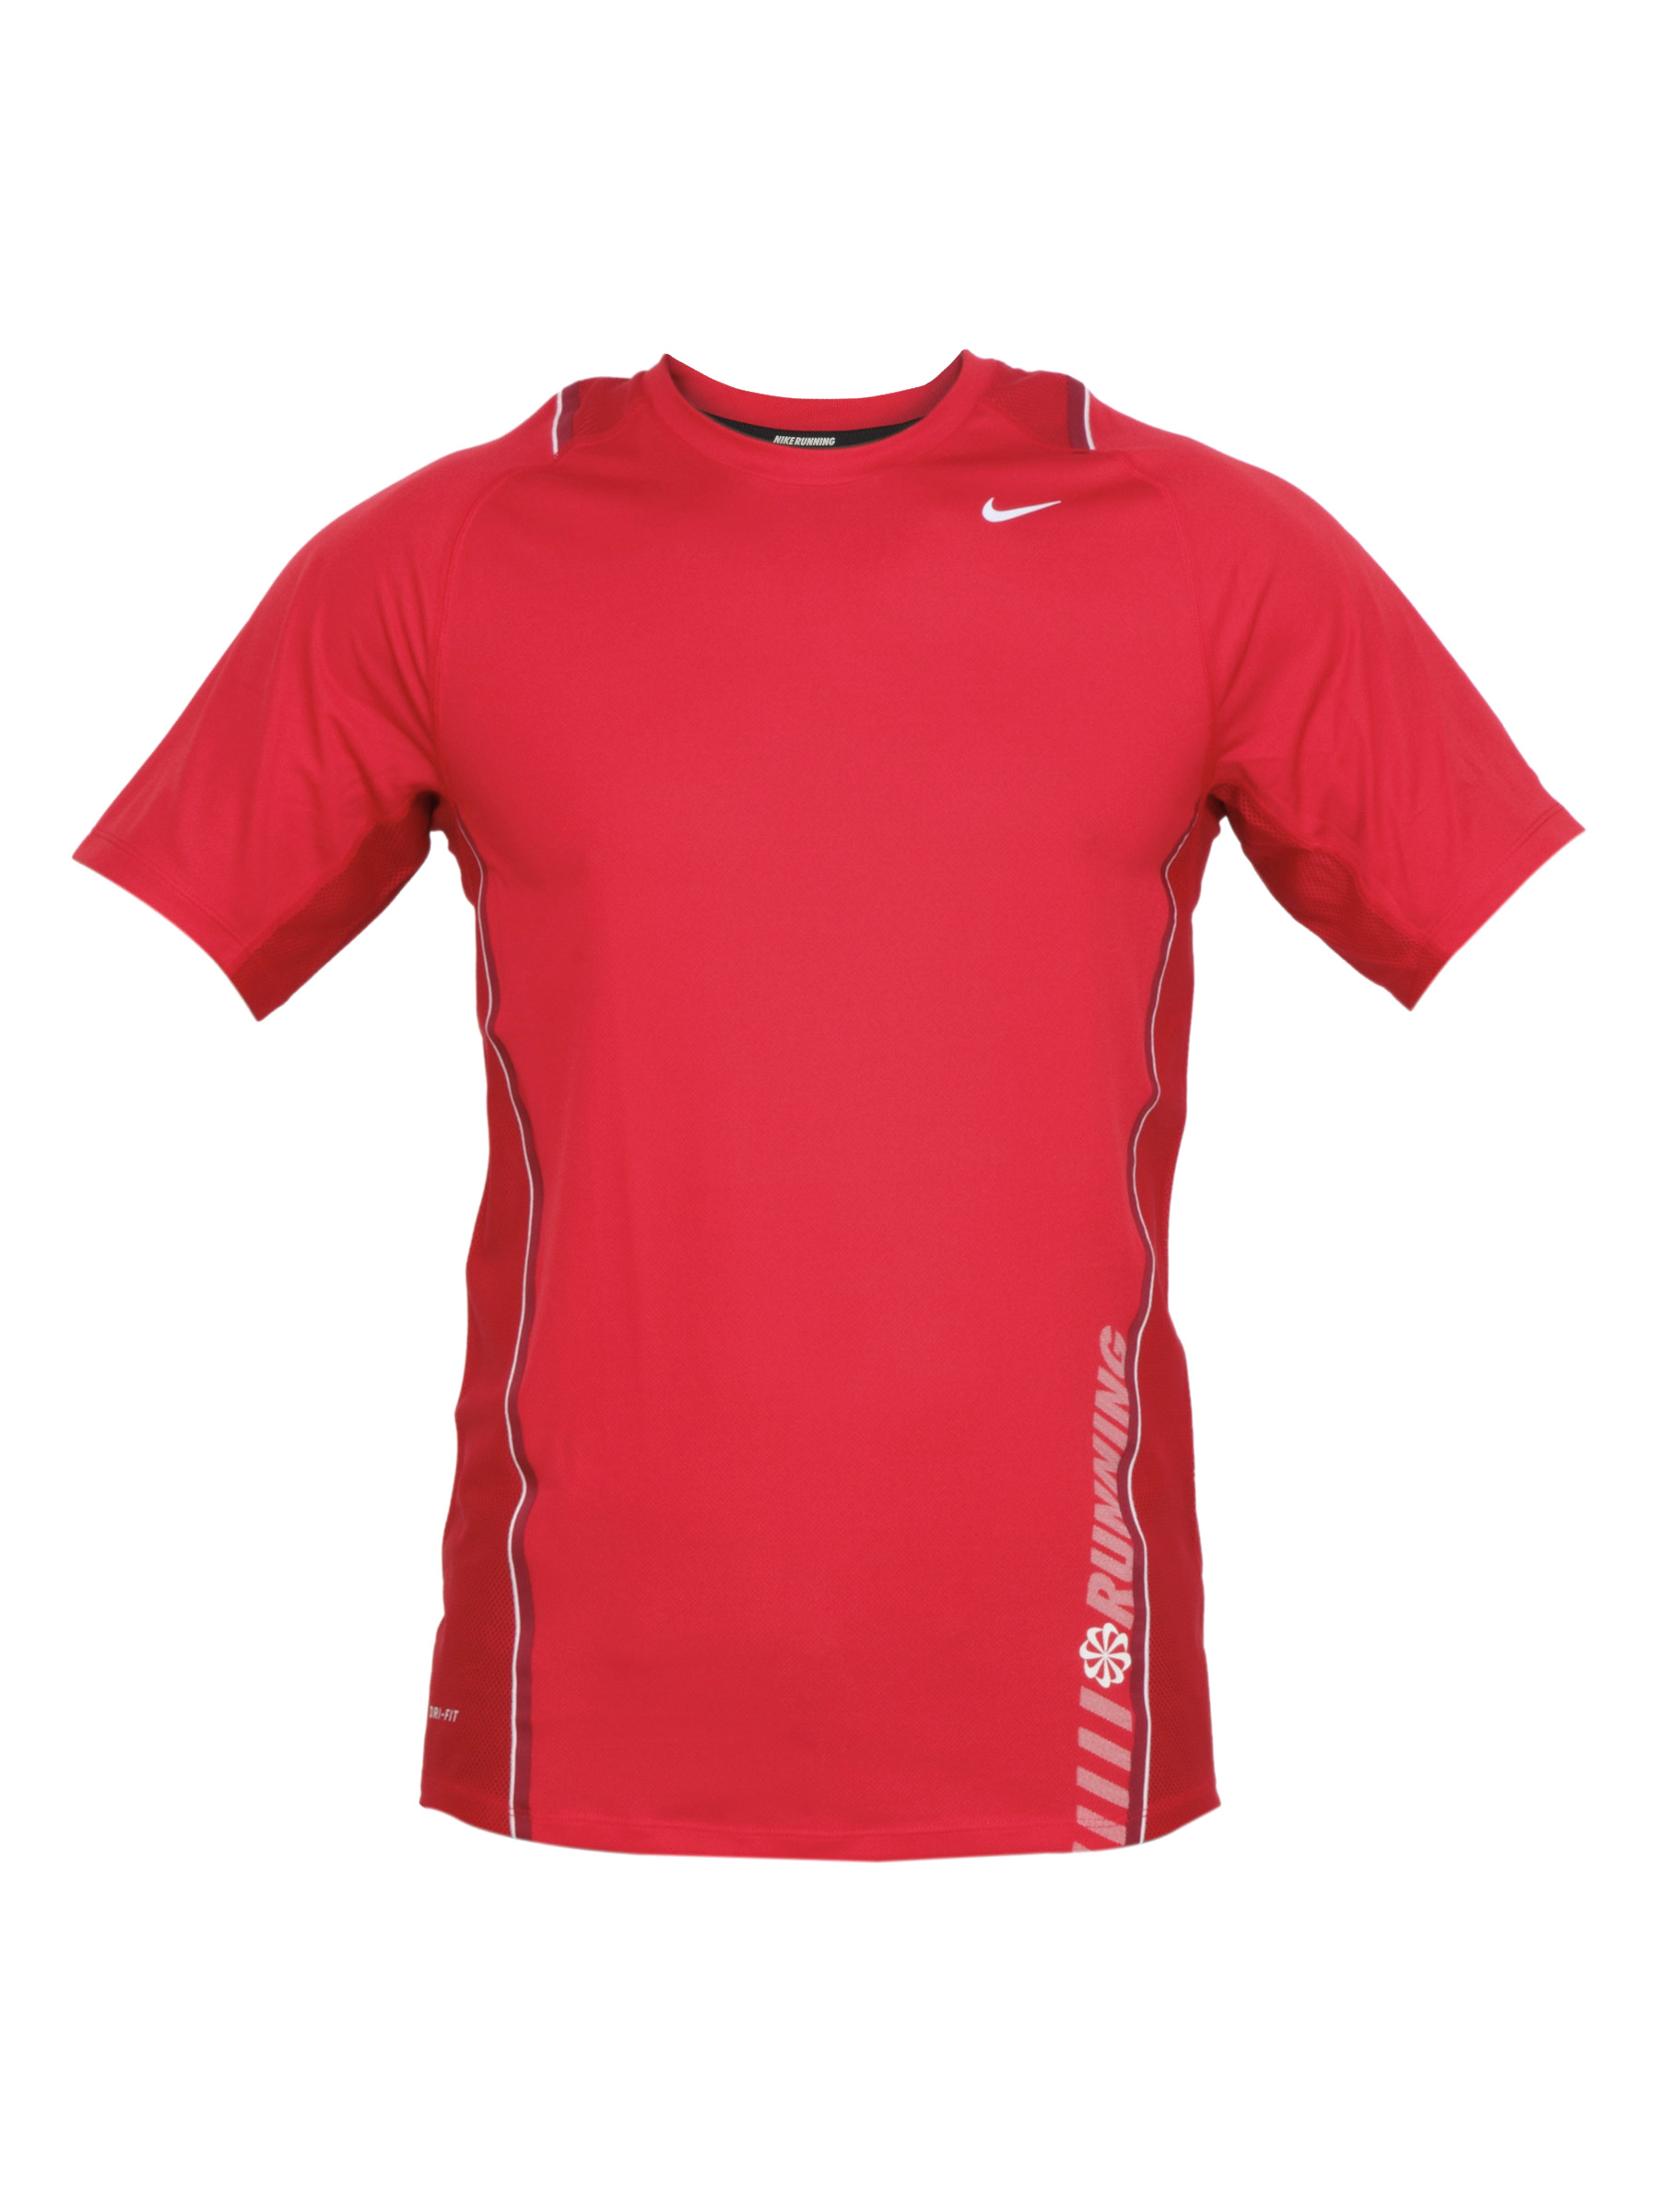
Nike Men Red T-shirt
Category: Apparel / Topwear / Tshirts
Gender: Men
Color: Red
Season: Summer 2011
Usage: Casual